The Profiteers

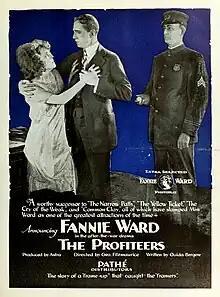
Ad for the film from a 1919 issue of "Moving Picture World"

The Profiteers is a 1919 silent film drama directed by George Fitzmaurice and starring Fannie Ward. It was produced by Astra Film Corp. and released through Pathé Exchange.